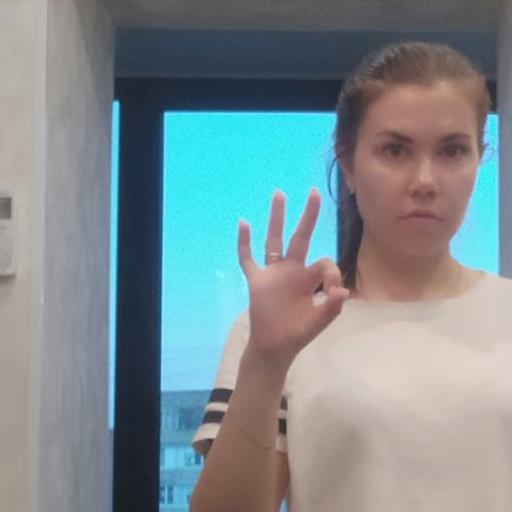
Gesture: ok